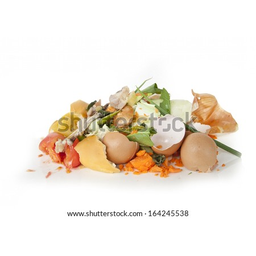
Label: trash